LifeCam

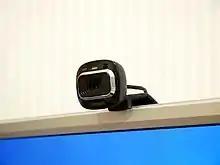
A LifeCam HD-3000 webcam sitting on top of a monitor

The LifeCam is a lineup of webcams from Microsoft for PC users marketed since 2006. Various models and series of webcams are designed for either laptops or desktops.